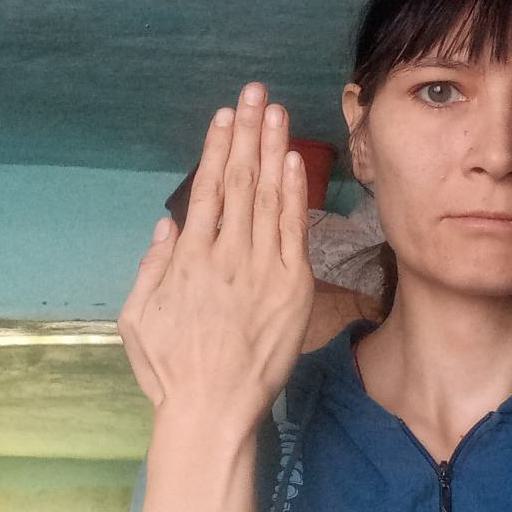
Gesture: stop_inverted